Question: Please indicate a possible affordance area of the cup that can be used for drinking from
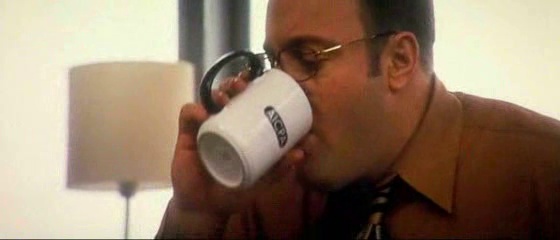
Answer: [190.5, 50, 314.5, 181]